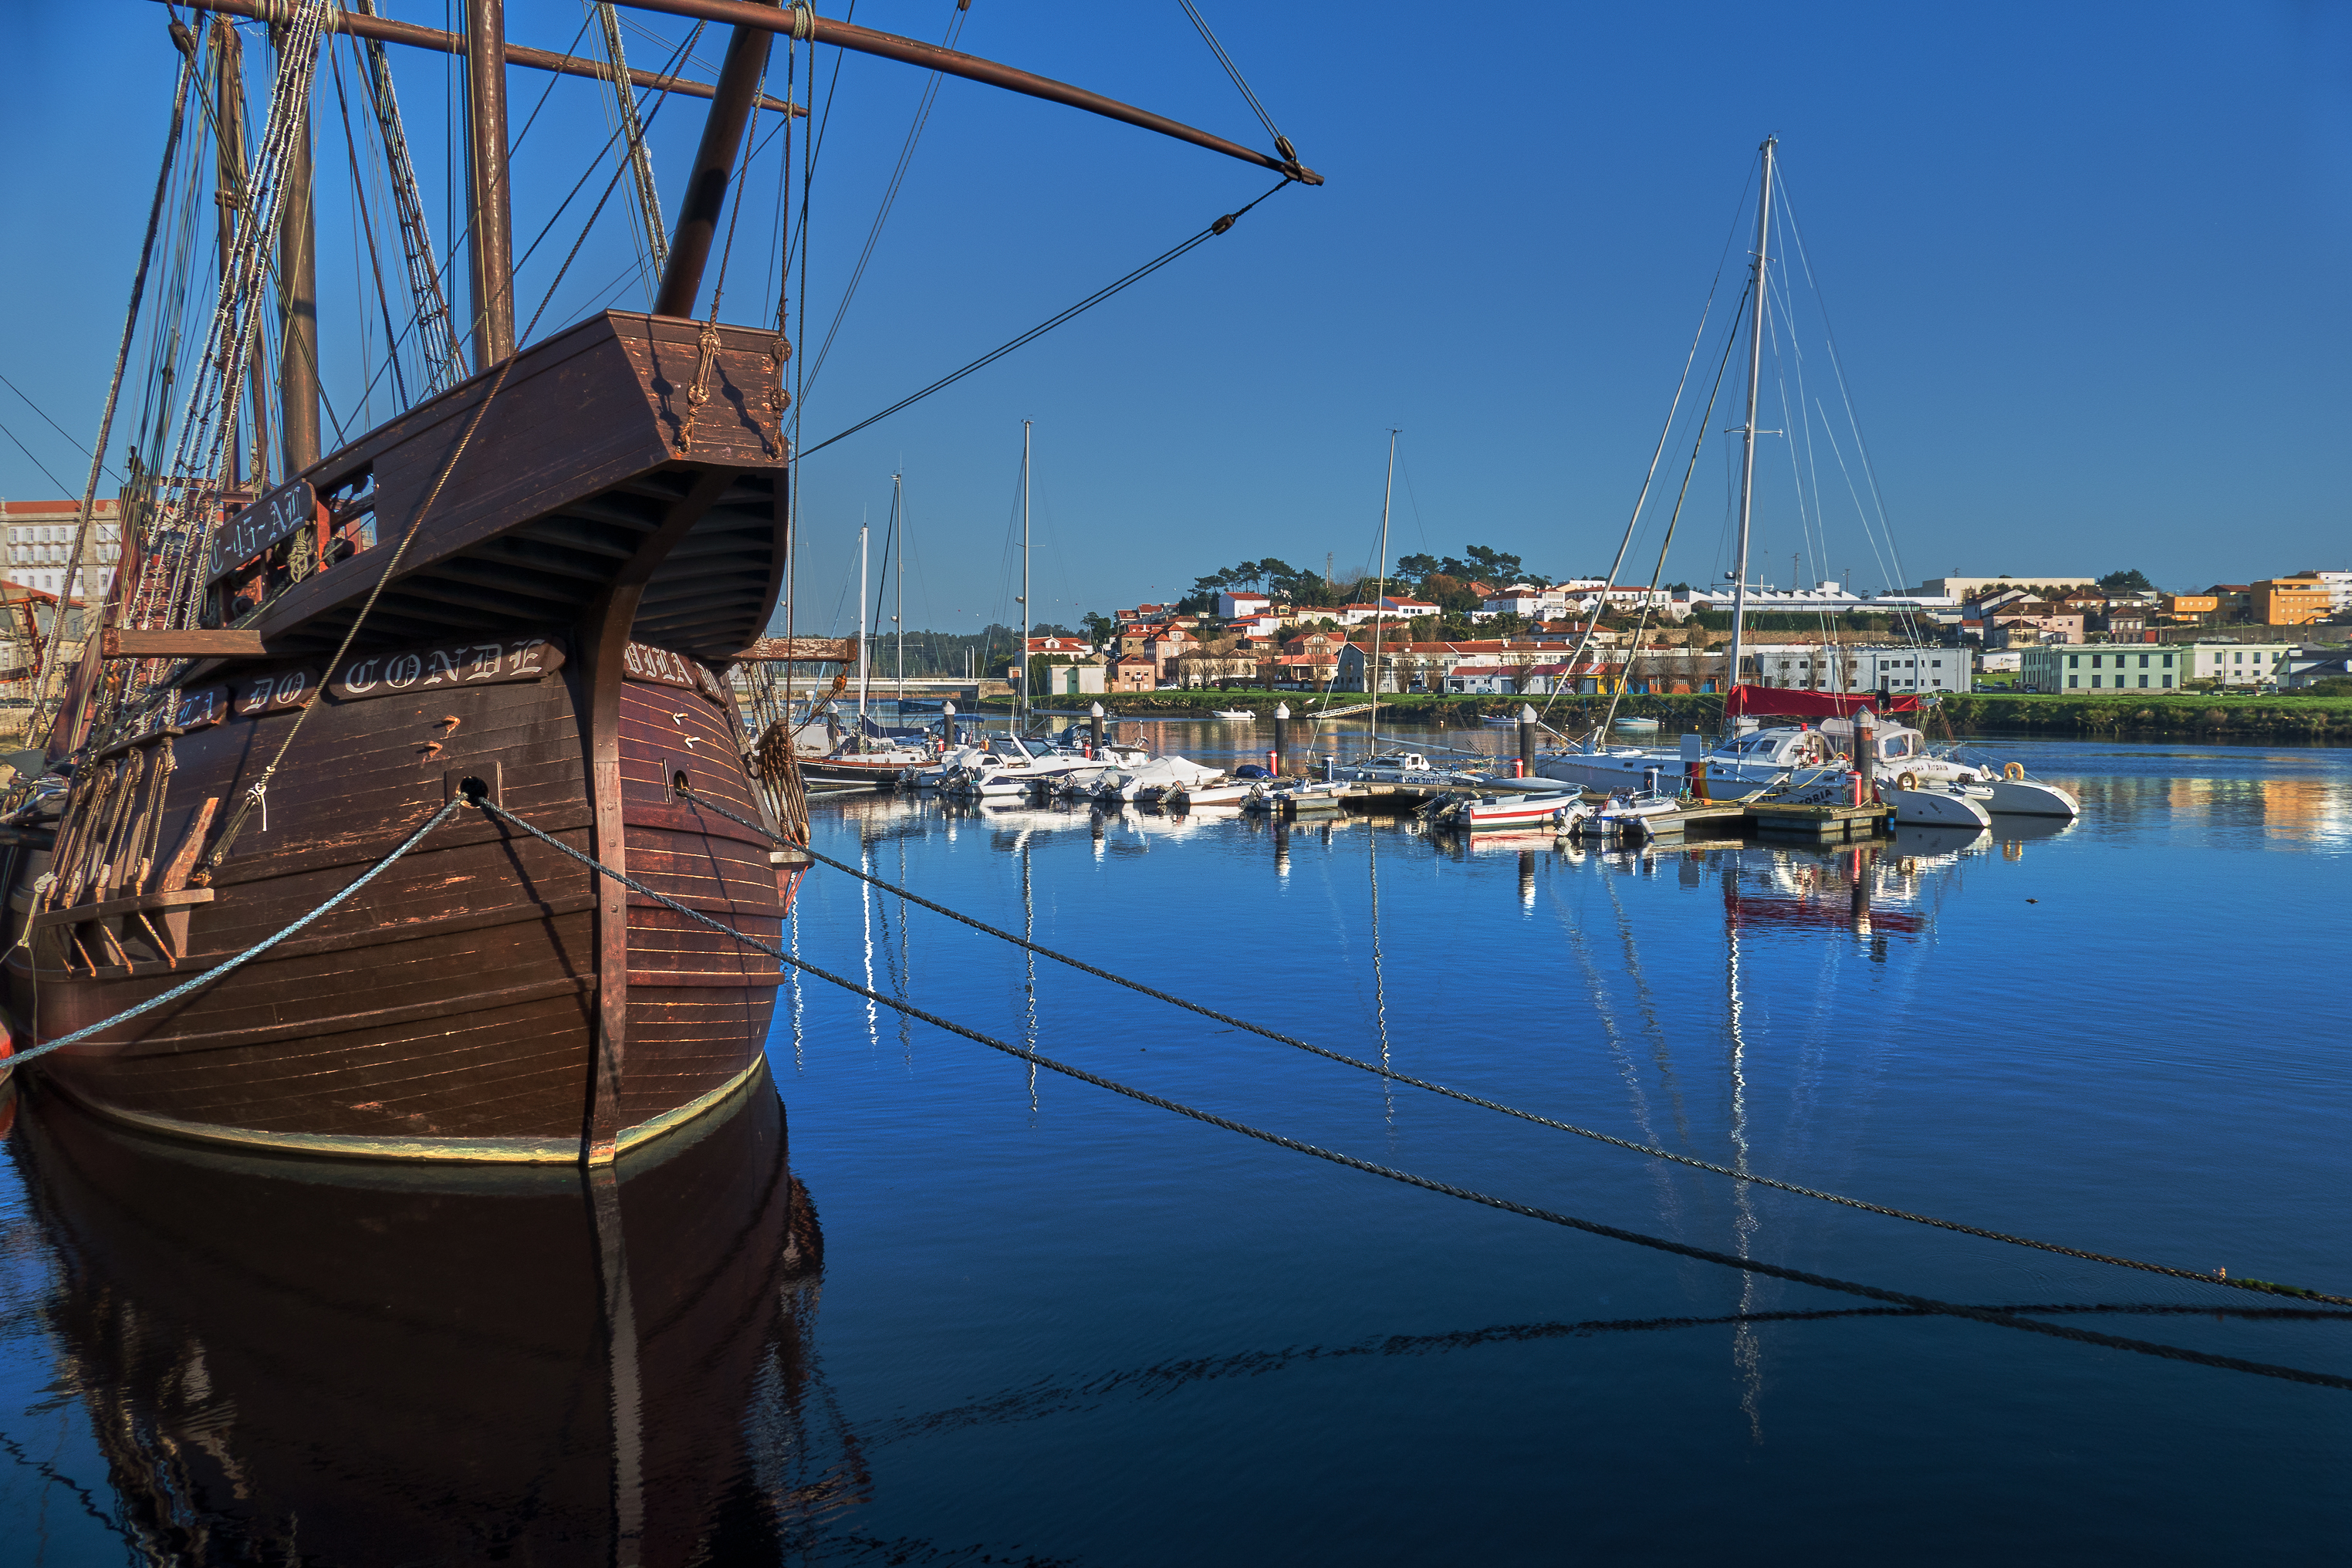
landscape, sea, water, dock, boat, reflection, vehicle, mast, harbor, marina, port, sailboat, sail, portugal, paisajes, lumixfz1000, fz1000, watercraft, porto, ggl1, xovesphoto, panasoniclumixfz1000, viladoconde, sailing ship, rep blicaportuguesa